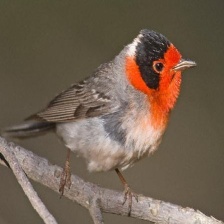
Species: RED FACED WARBLER
Scientific name: CARDELLINA RUBRIFRONS